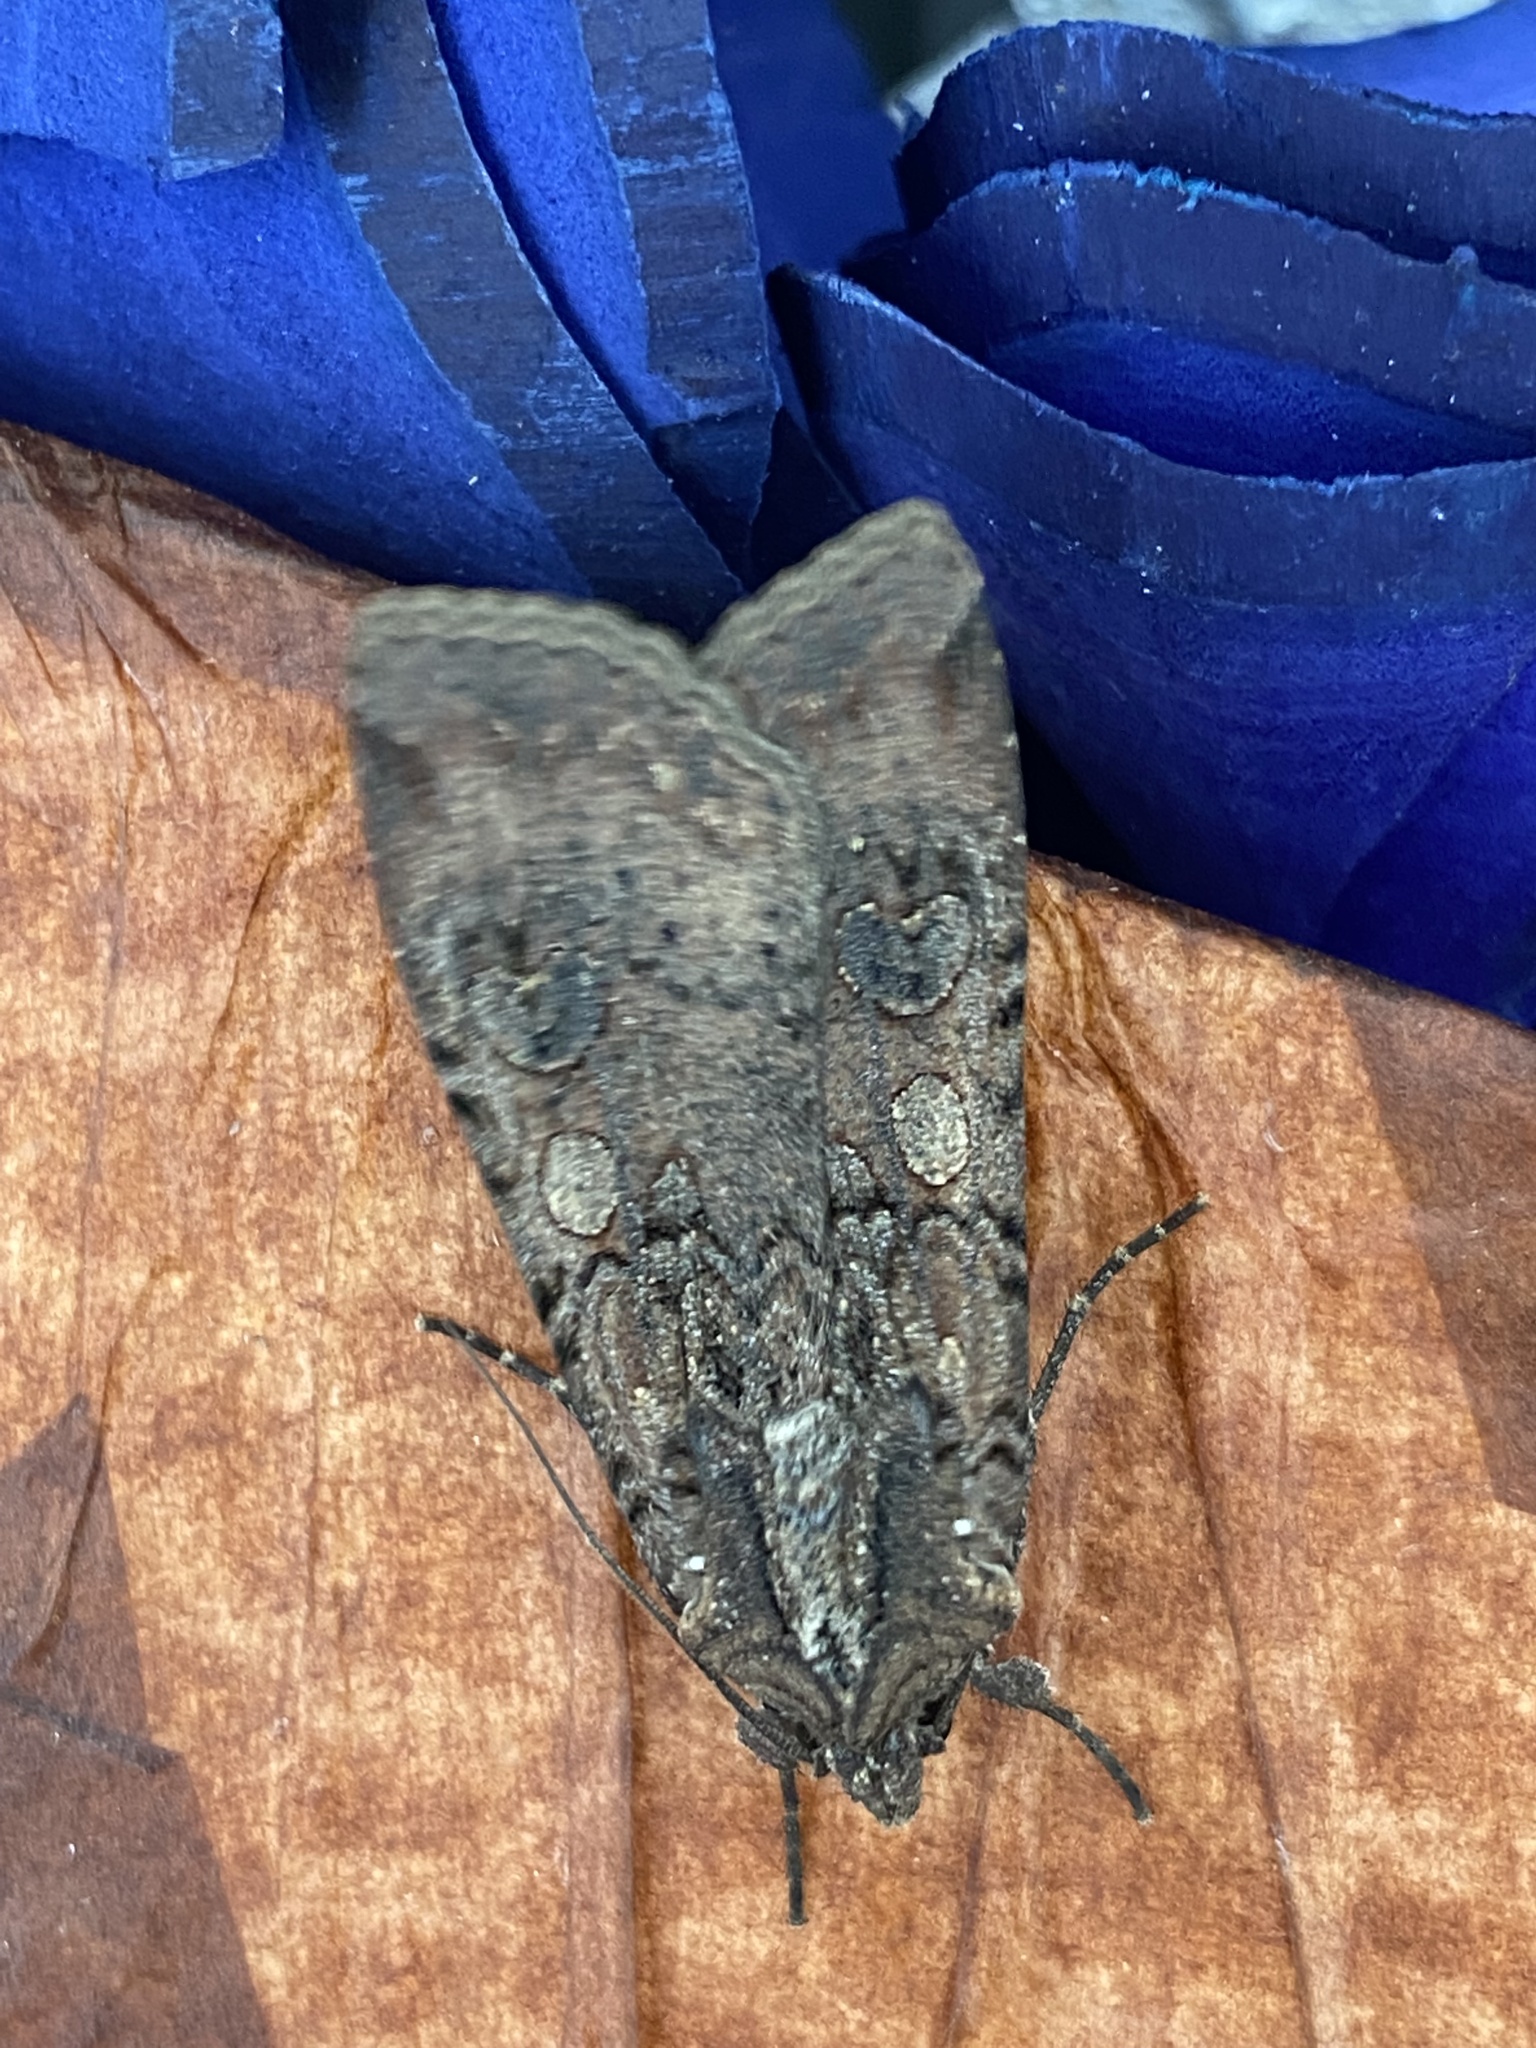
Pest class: cutworms